Porsche 356

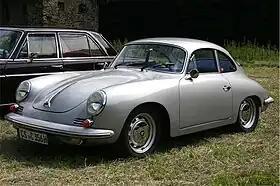
Porsche 356 C coupé

The Porsche 356 is a rear-engine sports car, and the first ever production Porsche model.